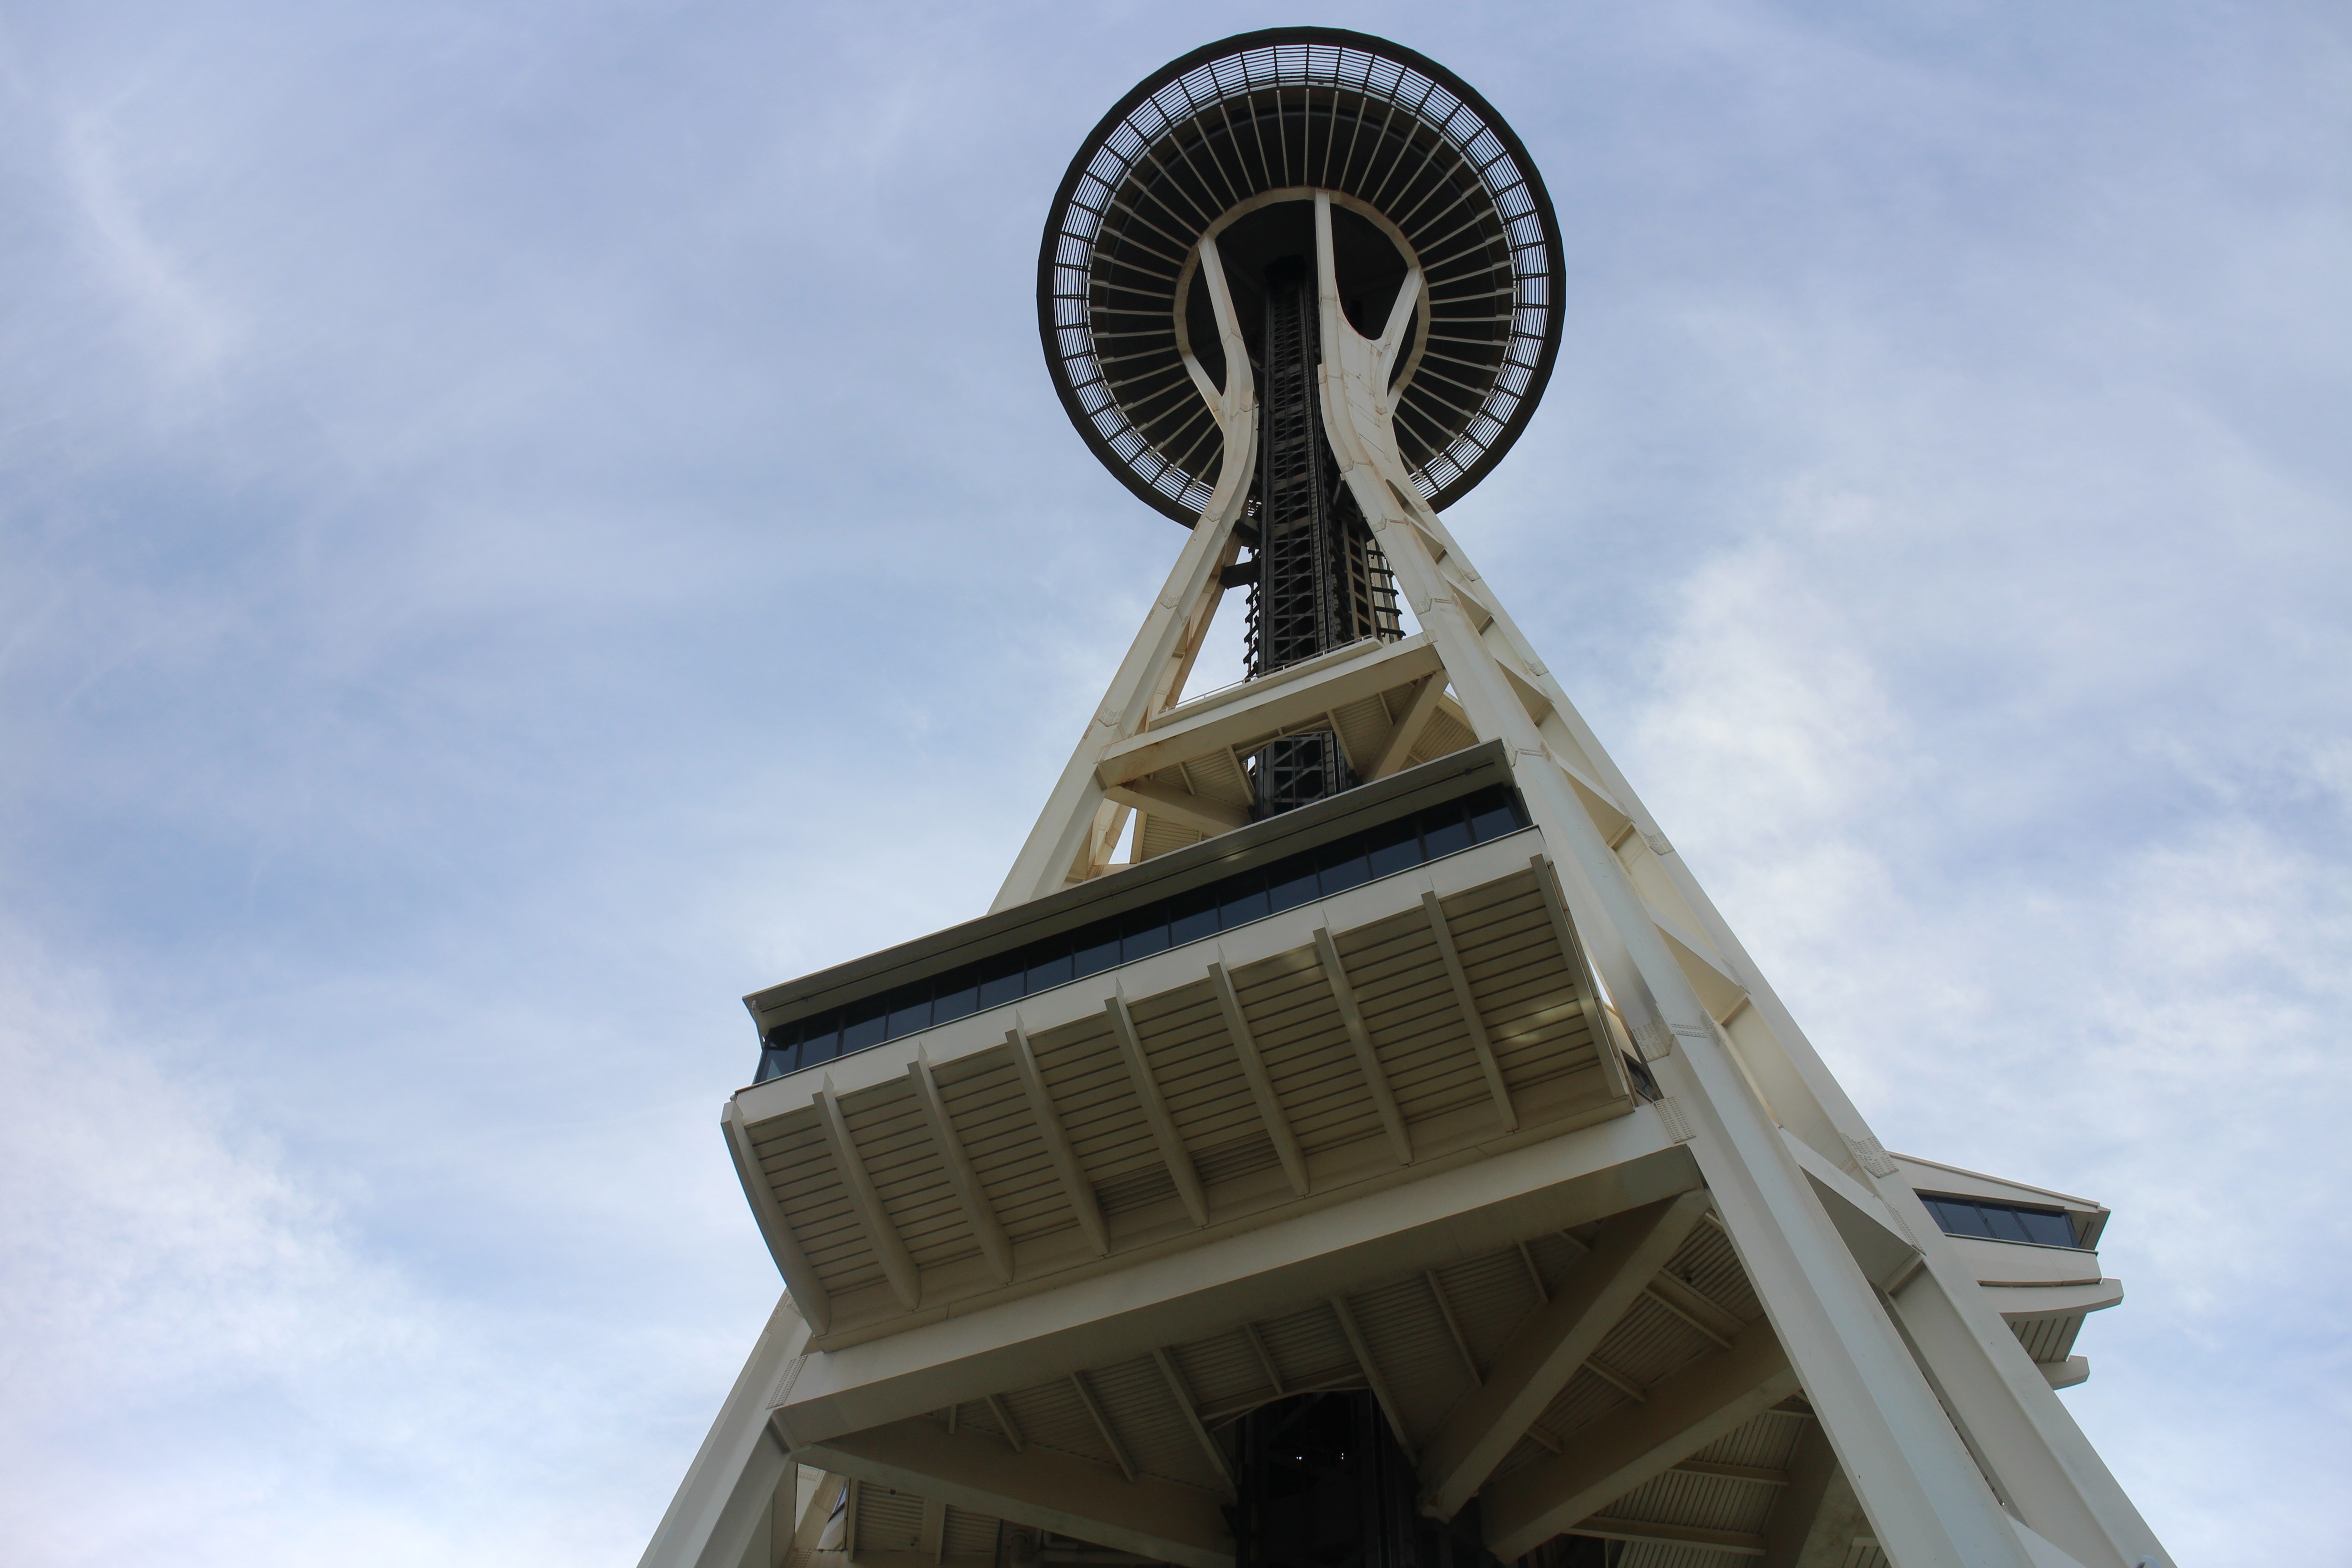
architecture, monument, tower, landmark, lighting, space needle, seattle, steeple, for from, turisattraktion, control tower